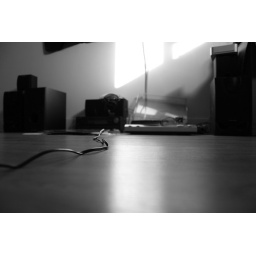
Sunset casting across the wall and onto the record player in my office